Louroux Priory

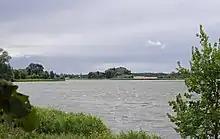
The Louroux ponds.

The Louroux ponds, comprising two bodies of water -the 52-hectare Etang des Roseaux and the 4-hectare Etang de Beaulieu- were created in the 10th and 11th centuries respectively and exploited by the monks of the priory. Not far from the ponds, in a place called "Mazère" ("lieu-dit"), a Gallo-Roman "villa" was discovered in 1976. From this 100 x 100 m ancient settlement, only remains traces that were identifiable by aerial survey.